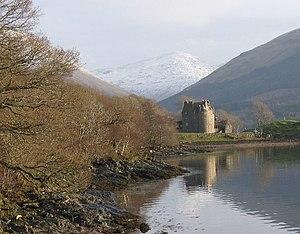
Cette liste recense les principaux châteaux du council area d'Argyll and Bute en Écosse.